Biscayne National Park

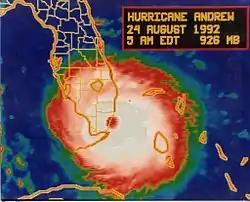
Hurricane Andrew at landfall on Biscayne Bay

Biscayne's tropical climate reflects its location in extreme South Florida. Southern Miami-Dade County is classified as having a tropical savanna climate in the Köppen-Geiger system, with the park bordering on a tropical monsoon climate. Seasons may be divided into the November–April dry season and the May–October wet season. Dry season temperatures average between with an average monthly rainfall of . Wet season temperatures average between with an average monthly rainfall of . The wet season roughly coincides with hurricane season, with frequent thunderstorms.